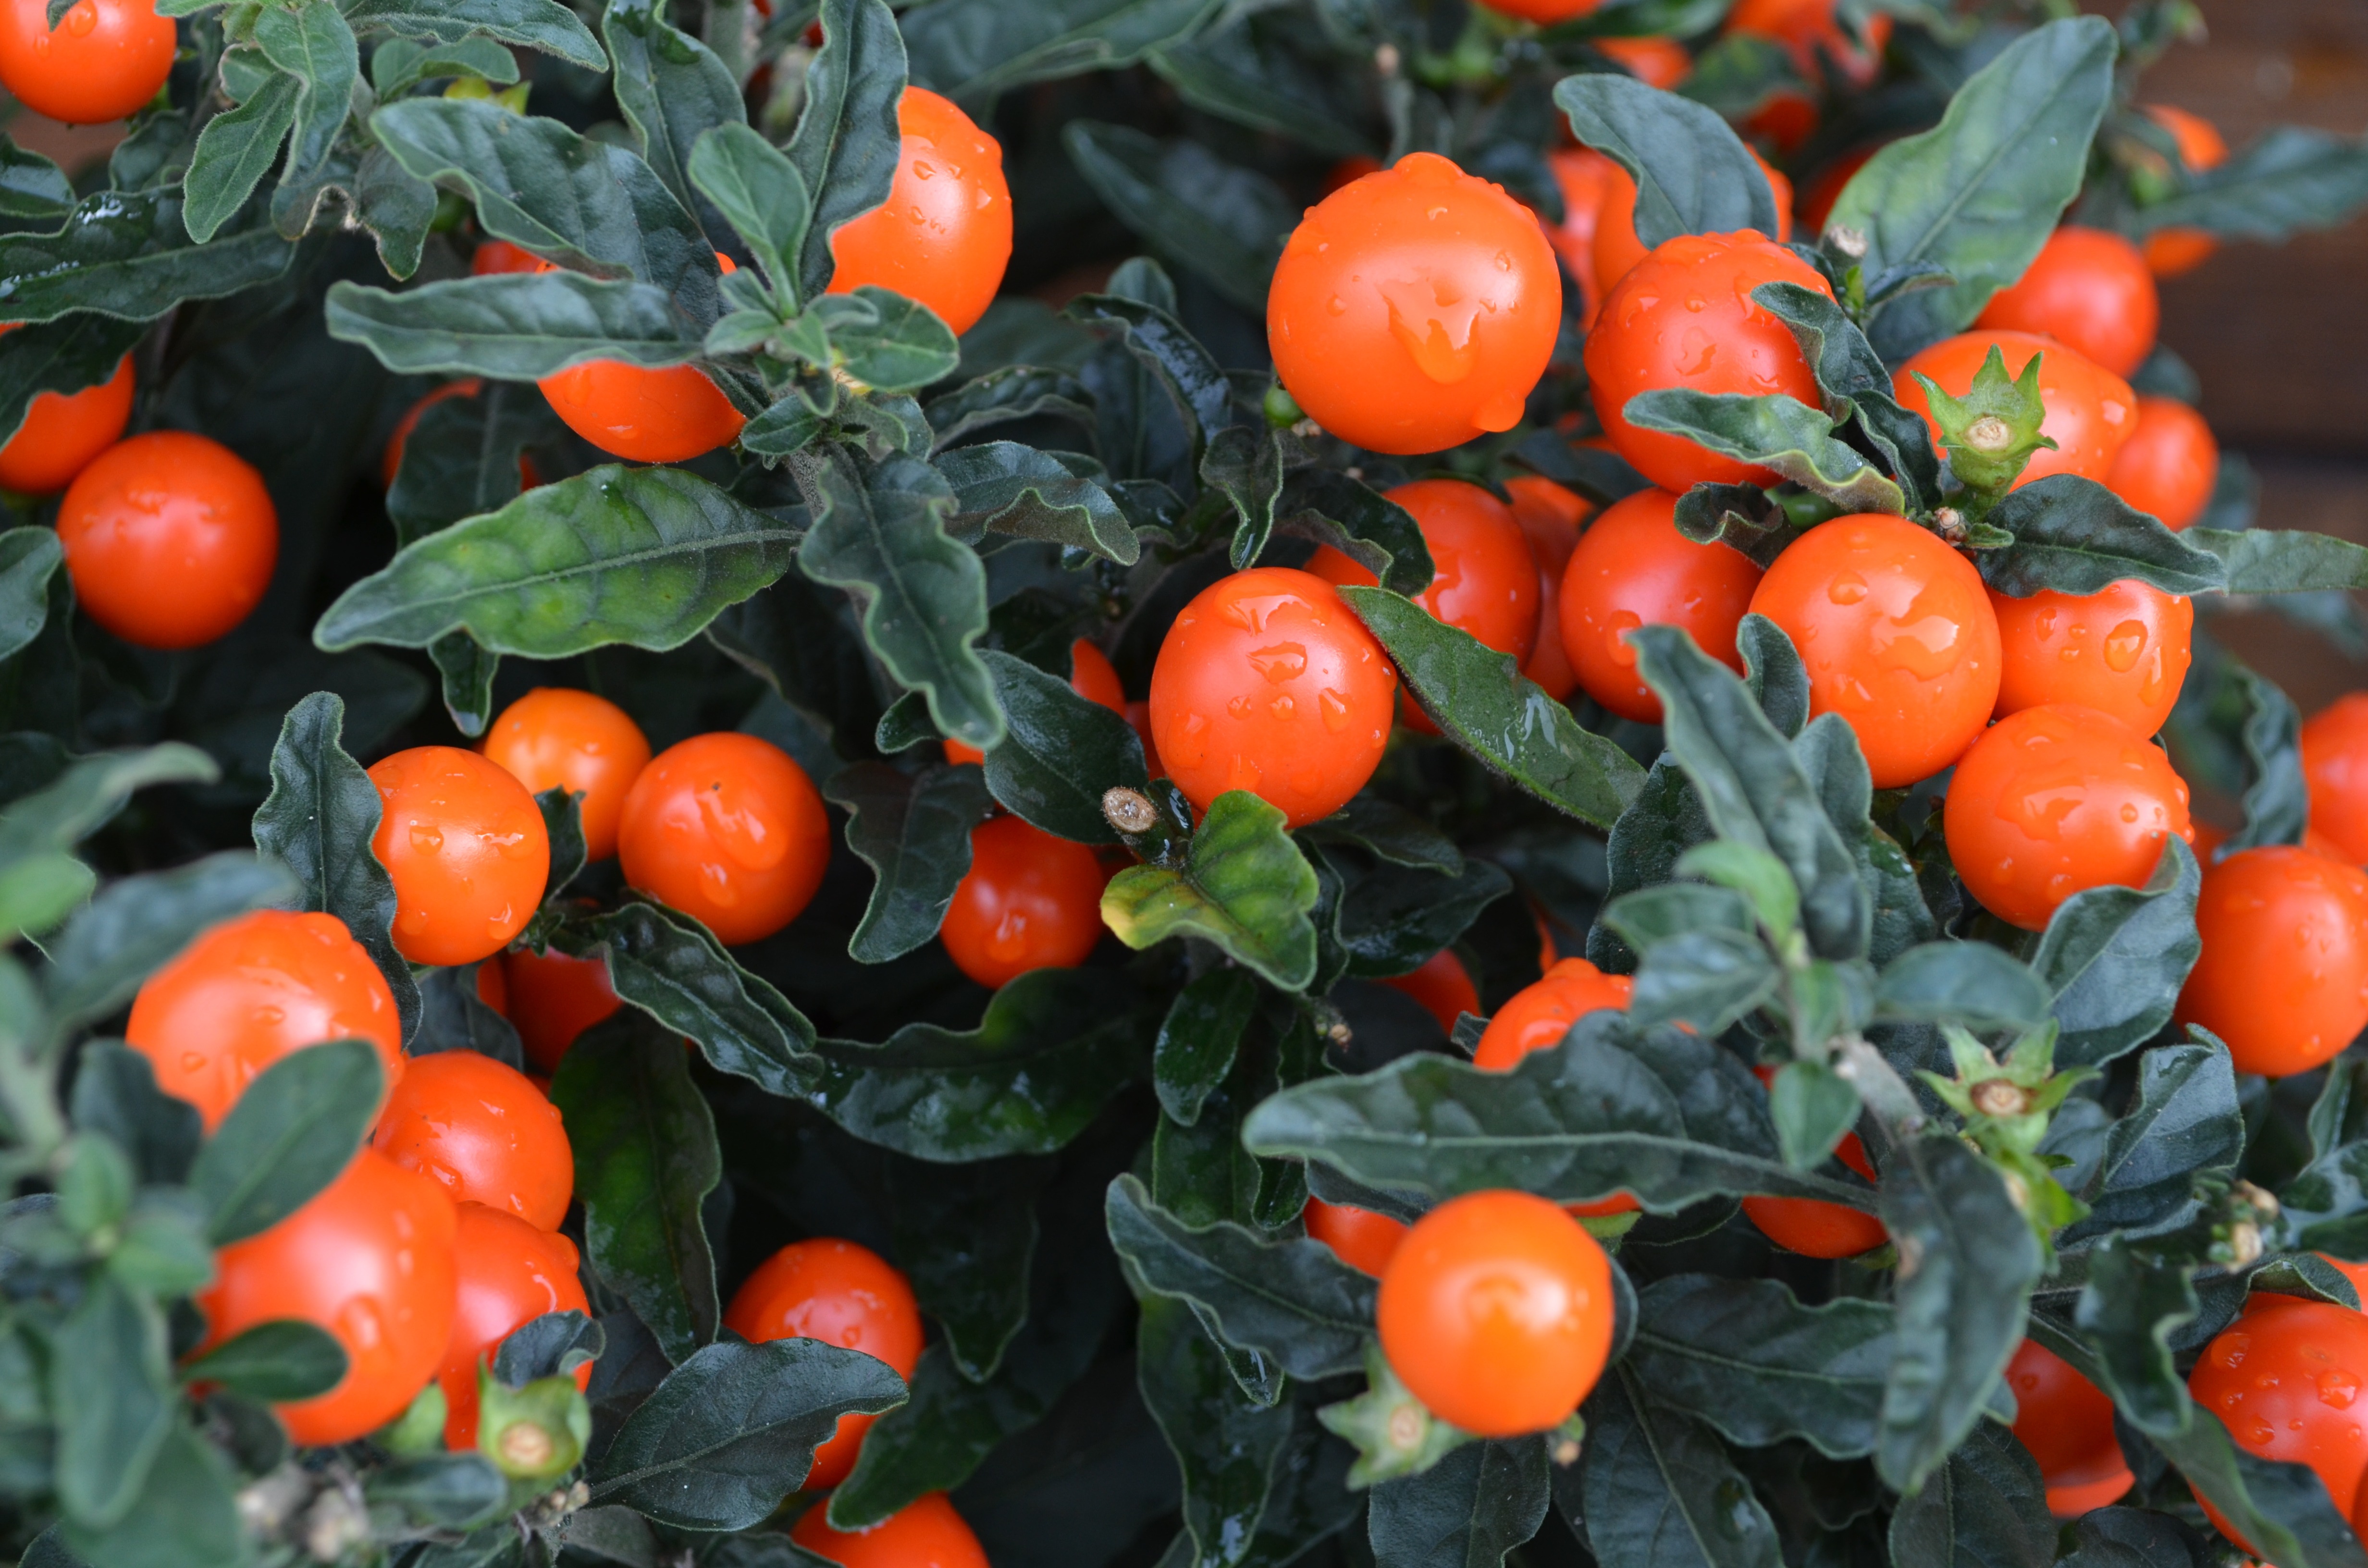
plant, fruit, flower, food, red, produce, vegetable, small, tomato, seasons, vegetables, peppers, flowering plant, chili pepper, cayenne pepper, land plant, bird's eye chili, potato and tomato genus, bell peppers and chili peppers, habanero chili